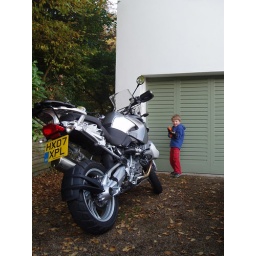
The discovery of an Autocom box under the seat was a nice surprise!